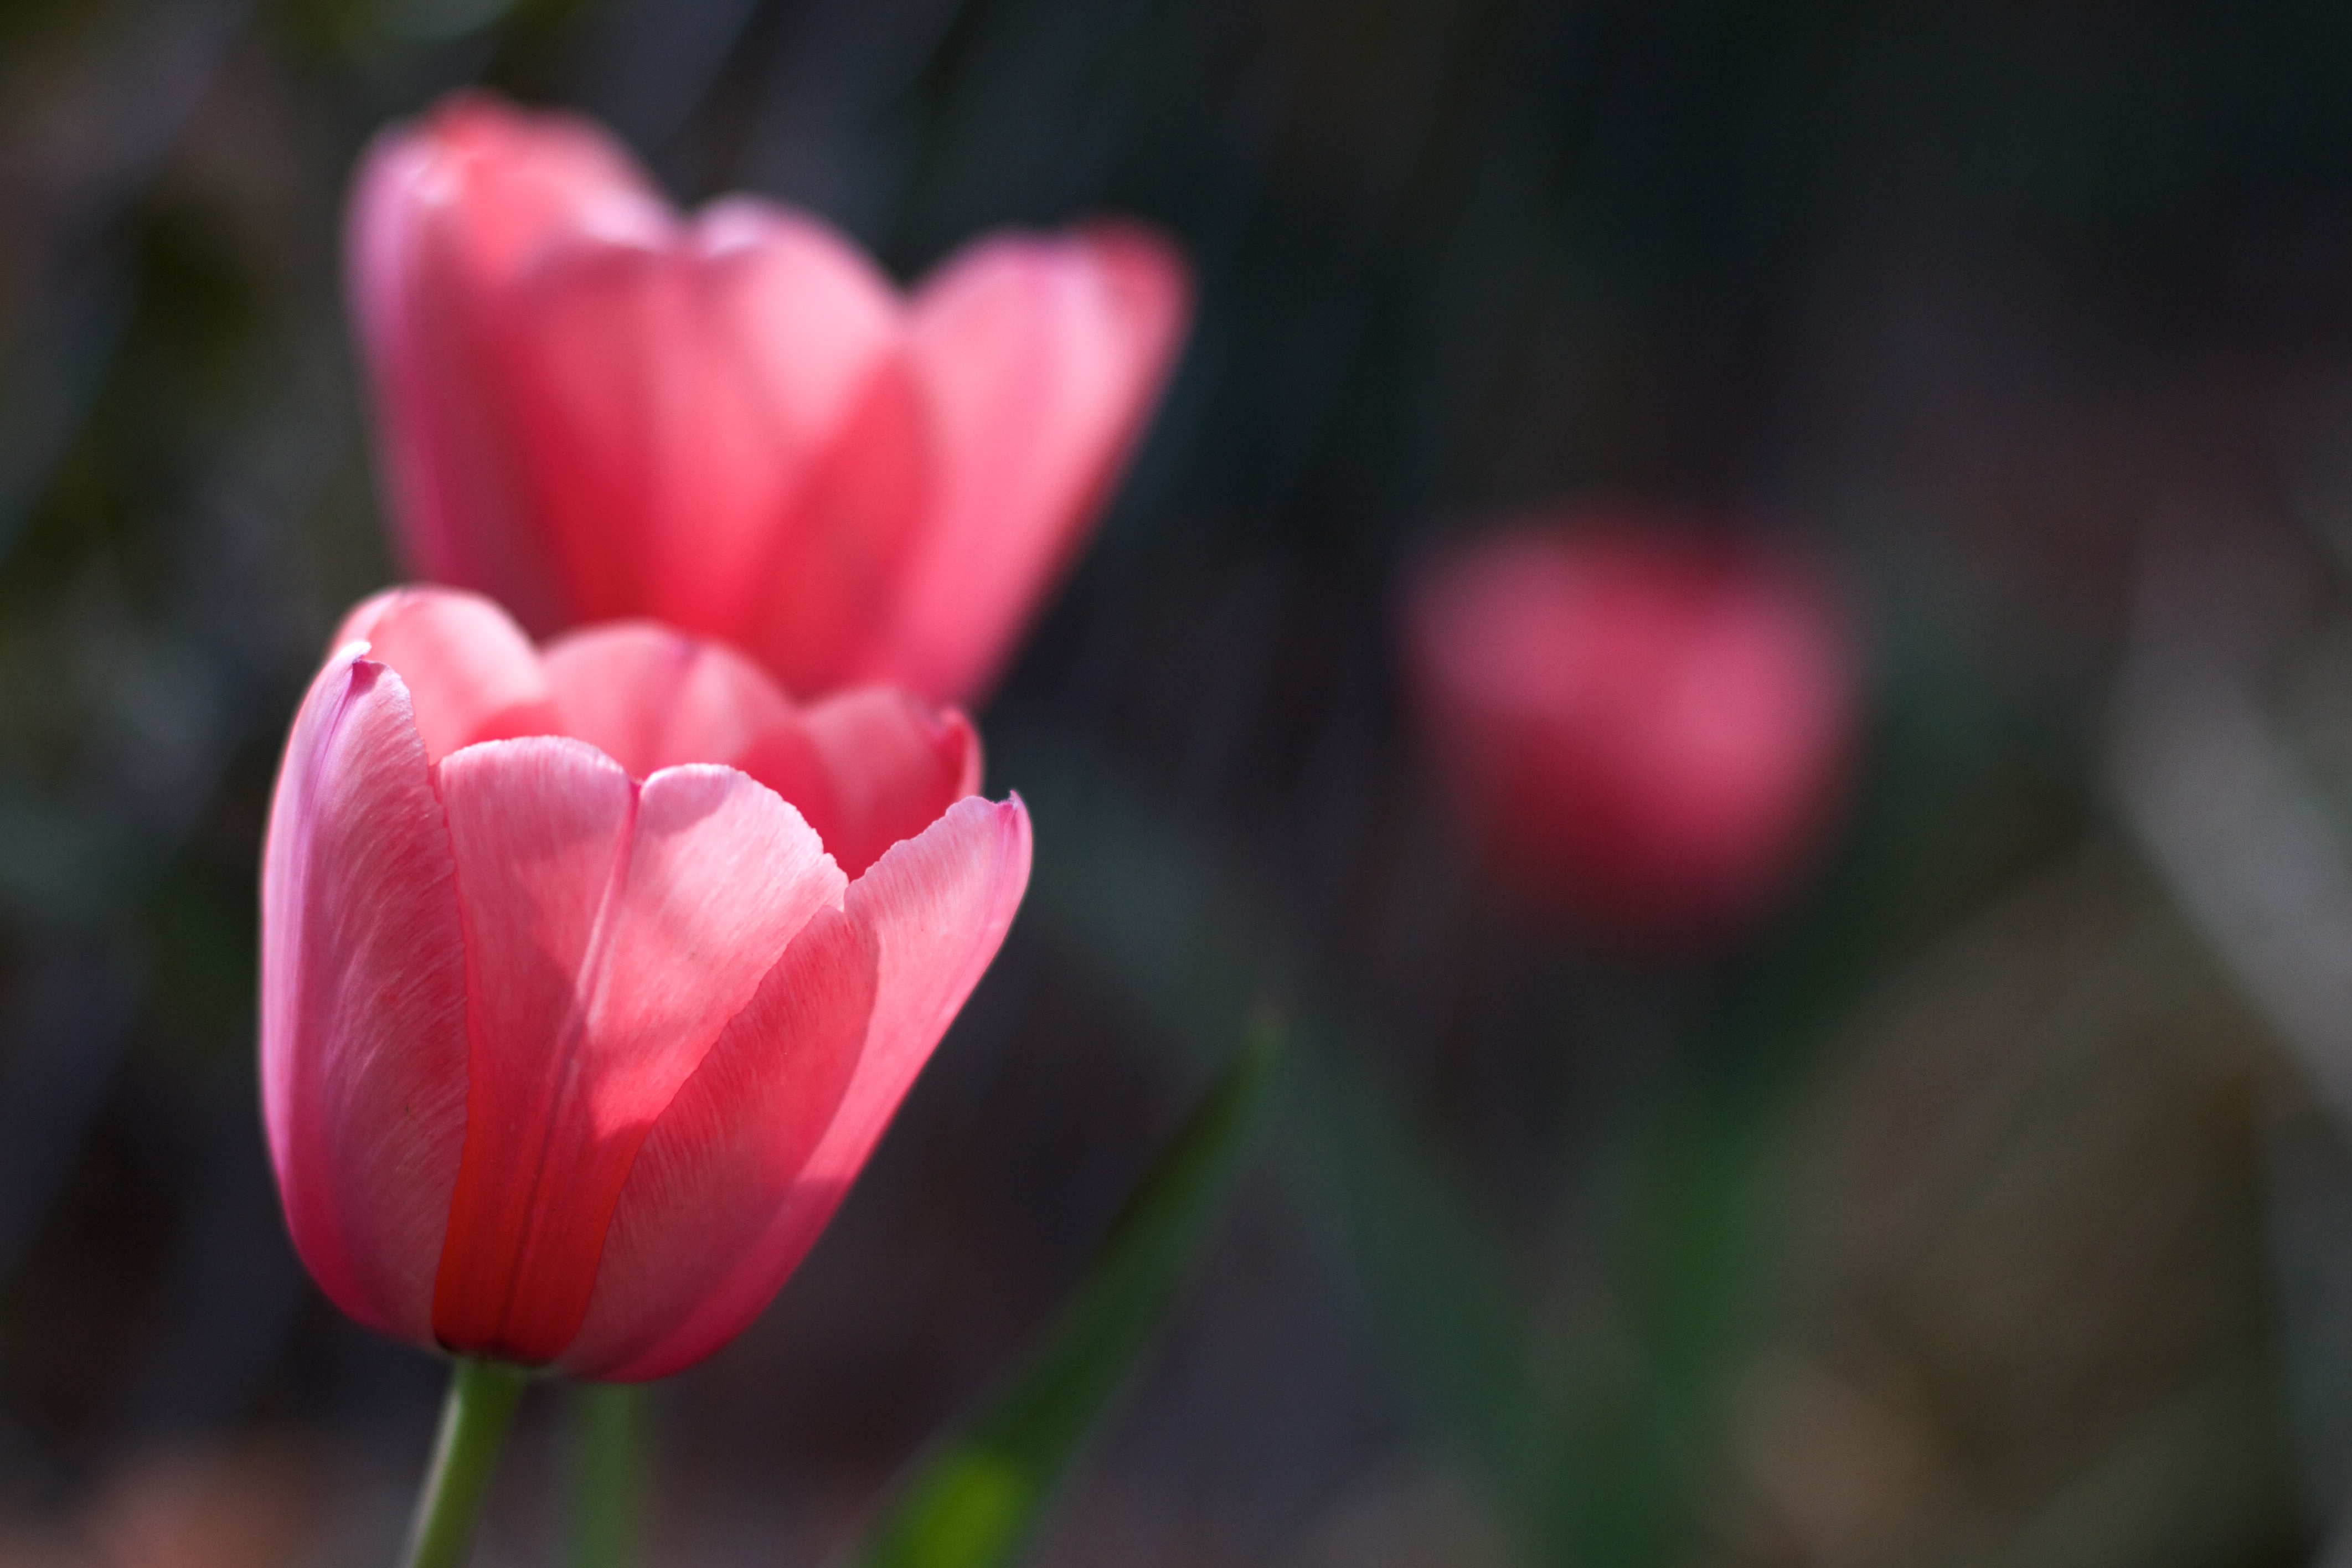
blossom, plant, flower, petal, tulip, red, flora, close up, bud, macro photography, flowering plant, plant stem, land plant